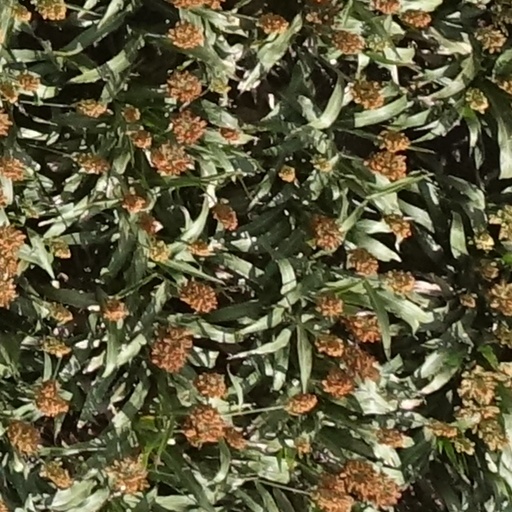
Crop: sorghum